Question: Please indicate a possible affordance area of toothbrush that can be used for brushing
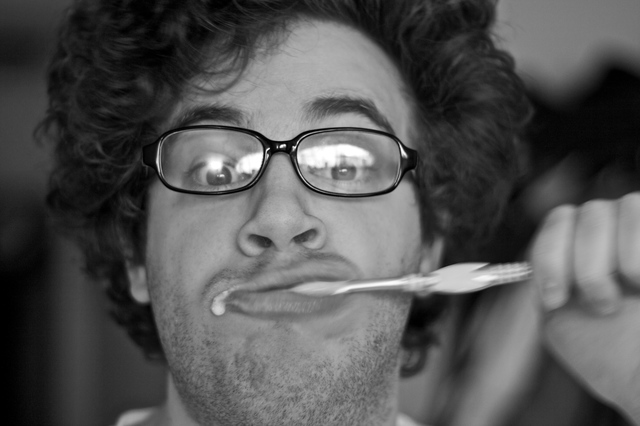
Answer: [280, 268, 439, 299]